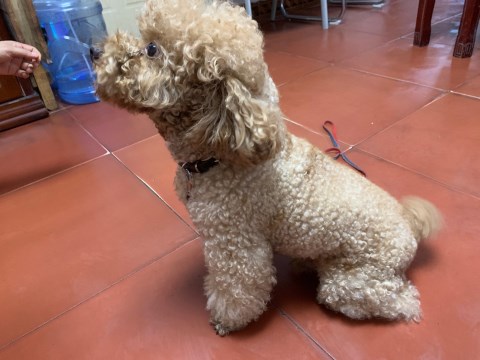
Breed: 2925-n000114-toy_poodle